Kunz Lochner

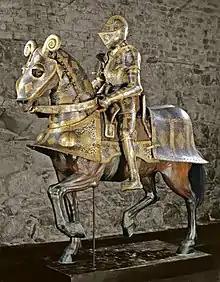
Armour of King Sigismund II Augustus of Poland, preserved at the Swedish Royal Armoury, Stockholm

The armour was crafted in 1550 for king Sigismund II Augustus of Poland. He was the last king of the old Jagiellonian dynasty. In his wills he divided his legacy between his sisters. One of them was Catherine Jagiellon, queen of Sweden, married to John III of Sweden. Since Poland didn't have a given heir to the throne, John III wanted his son Sigismund to be the next successor. In the complicated process of choosing a new king, Catherine's sister Anna sent this armour to calm John III concerning the heritage and to ensure herself of support from Sweden. The armour remains of a full plate armour and bard.